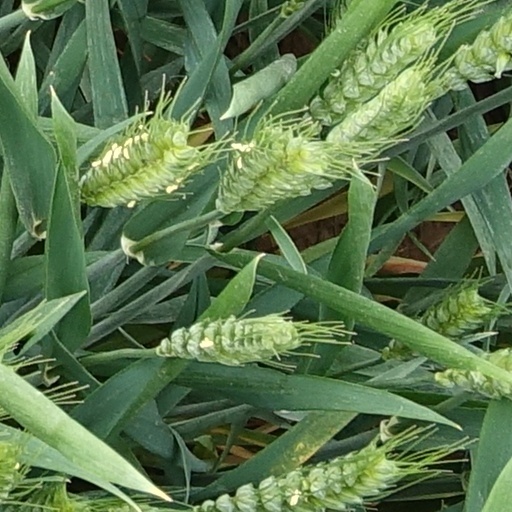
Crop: wheat